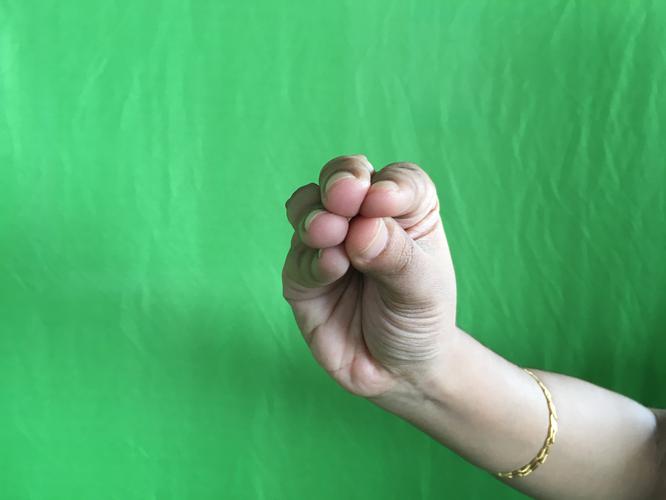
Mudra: Mukulam
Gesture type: single_hand